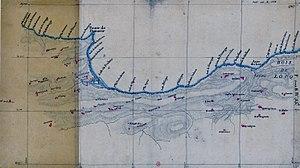
Carte du Bois du Loc'h et de l'anse de Poulmic datant de la période 1771-1785
Landévennec [lɑ̃devɛnɛk] est une commune du département du Finistère, dans la région Bretagne, en France. Elle est située à l'embouchure de l'Aulne dans la rade de Brest, à égale distance de Brest et de Quimper. Avec ses 1 385 hectares, Landévennec est la plus petite commune de la presqu'île de Crozon.
Lanvéoc [lɑ̃veɔk] est une commune du département du Finistère, dans la région Bretagne, en France. Située sur la côte nord de la presqu'île de Crozon, donnant sur la rade de Brest, la commune de Lanvéoc est enclavée dans la commune de Crozon.
Argol [aʁgɔl] est une commune française, située dans le département du Finistère en région Bretagne, à l'entrée de la presqu'île de Crozon.